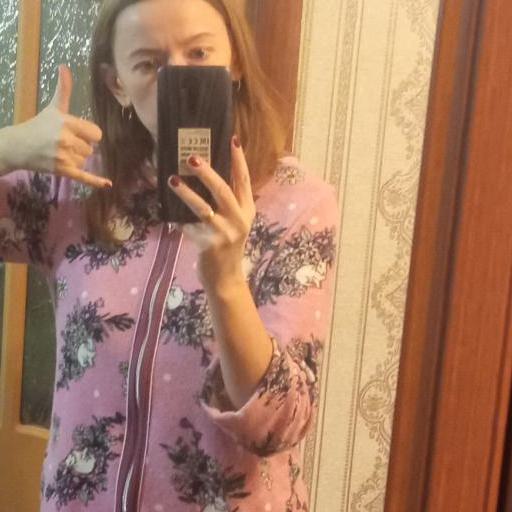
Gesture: no_gesture